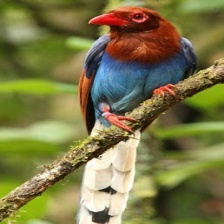
Species: SRI LANKA BLUE MAGPIE
Scientific name: UROCISSA ORNATA
ImageNet parent category: magpie